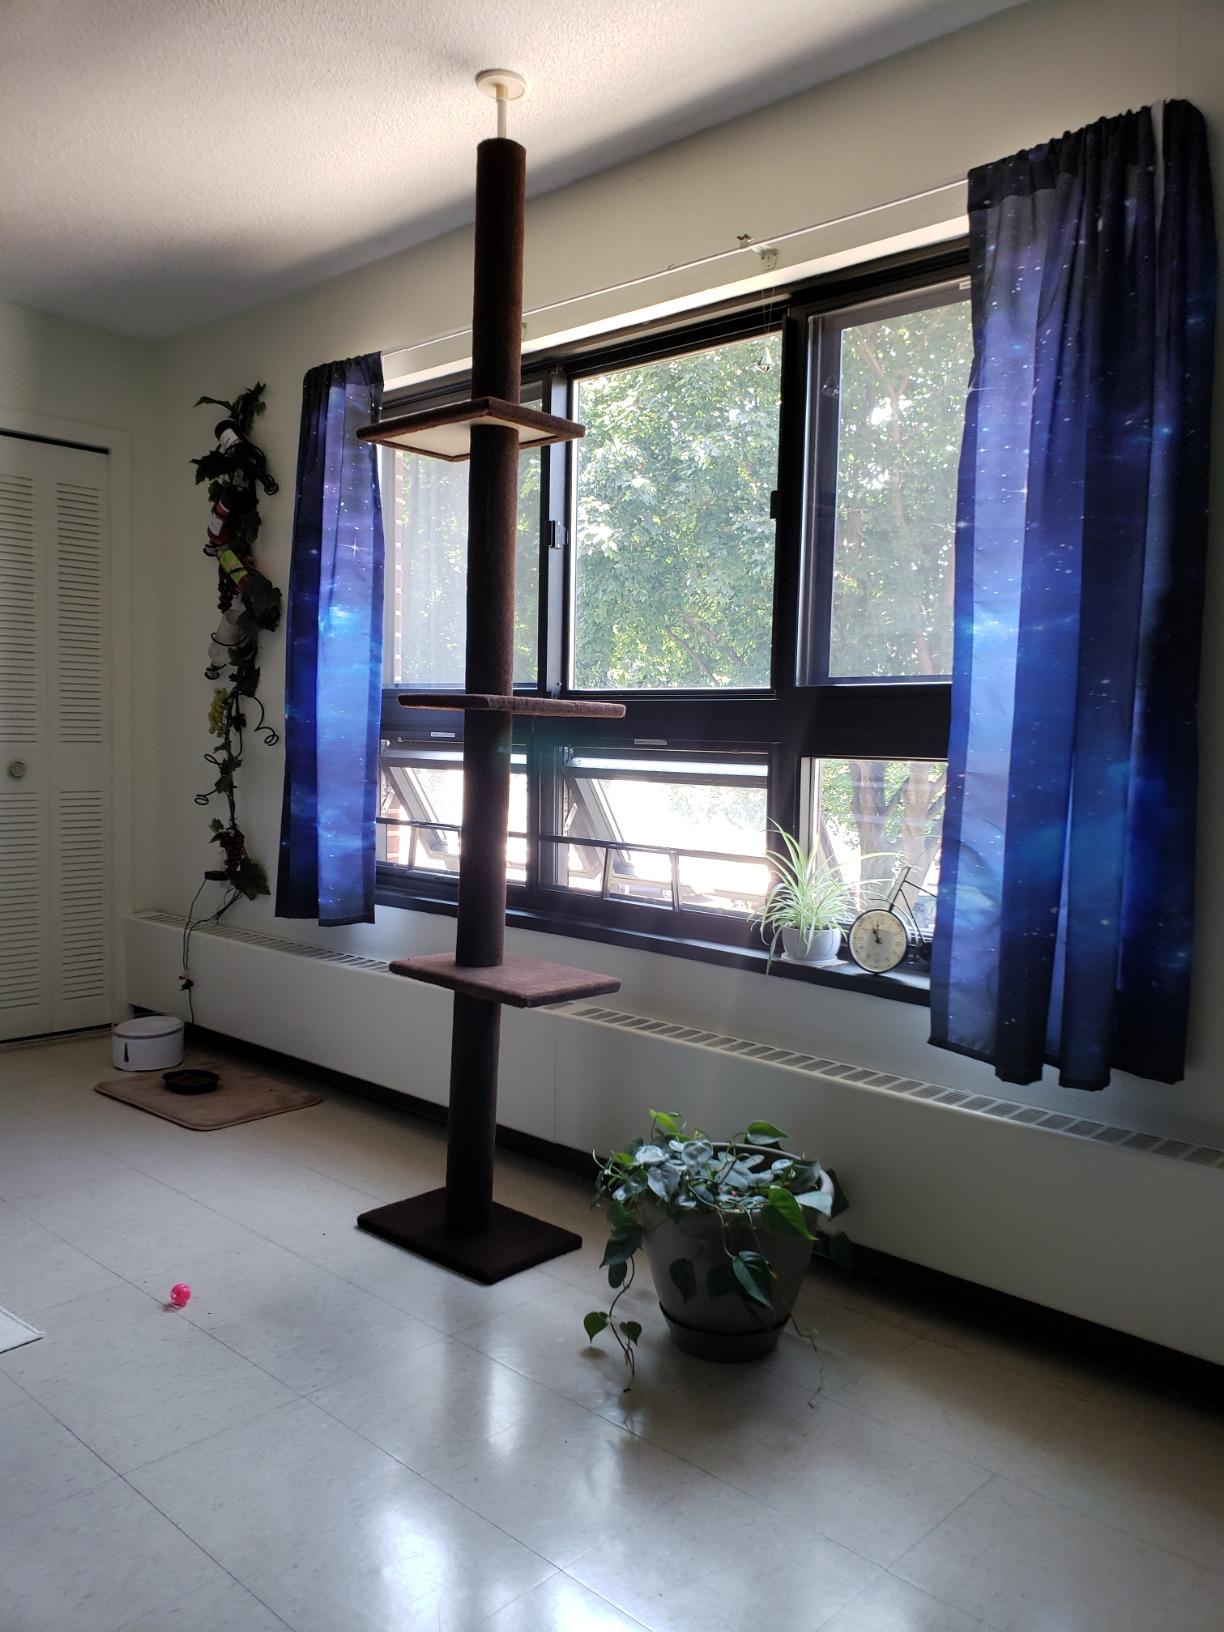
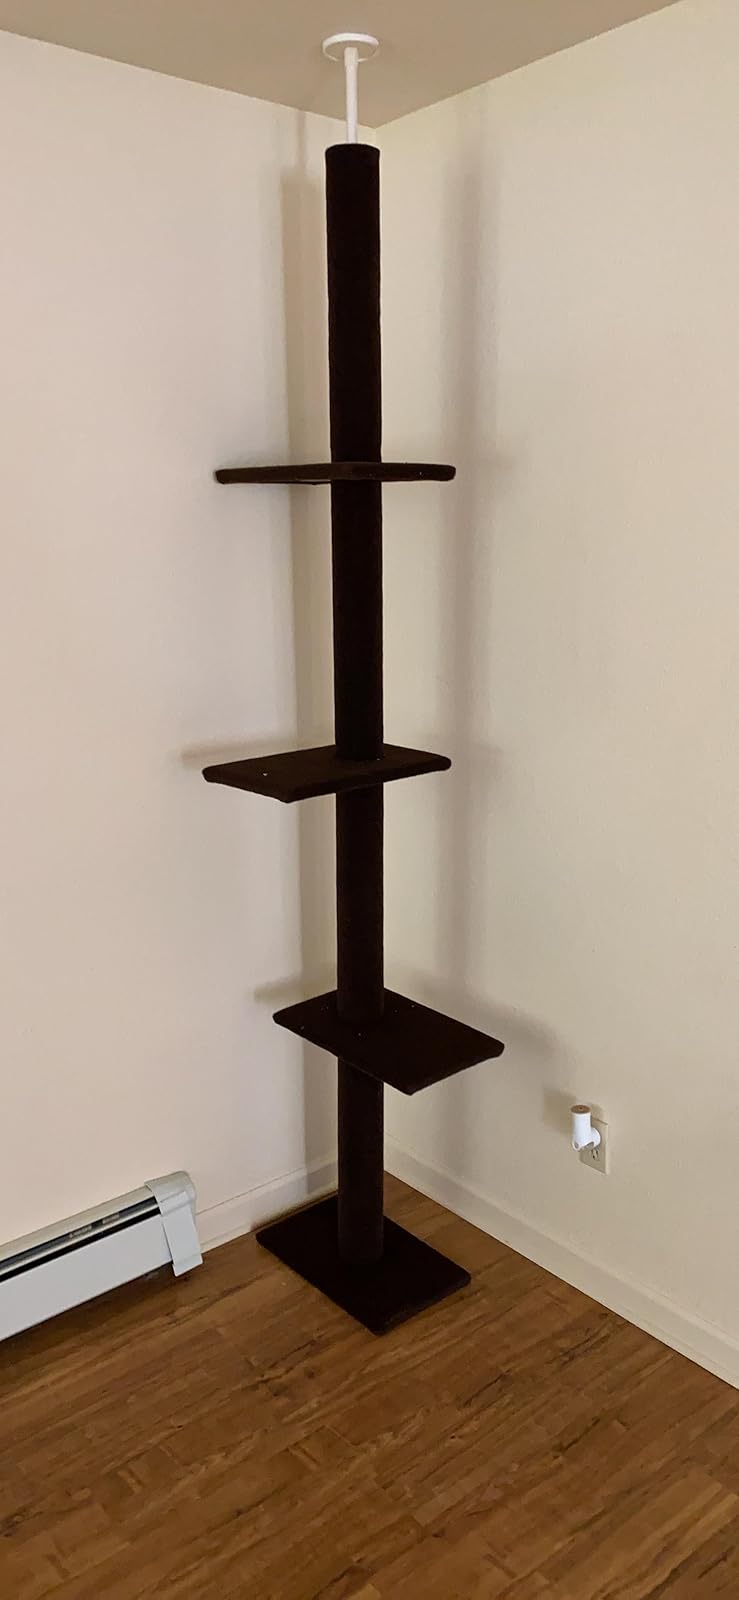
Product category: items_cat tree
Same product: yes